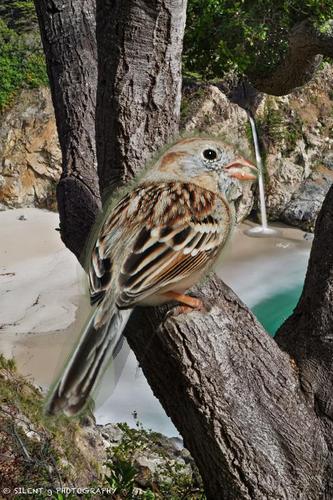
Bird species: Field_Sparrow
Bird type: landbird
Background: water